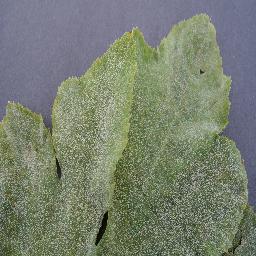
Label: Squash___Powdery_mildew